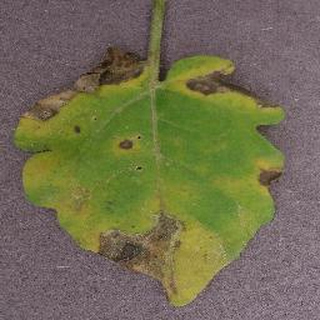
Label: tomato_septoria_leaf_spot